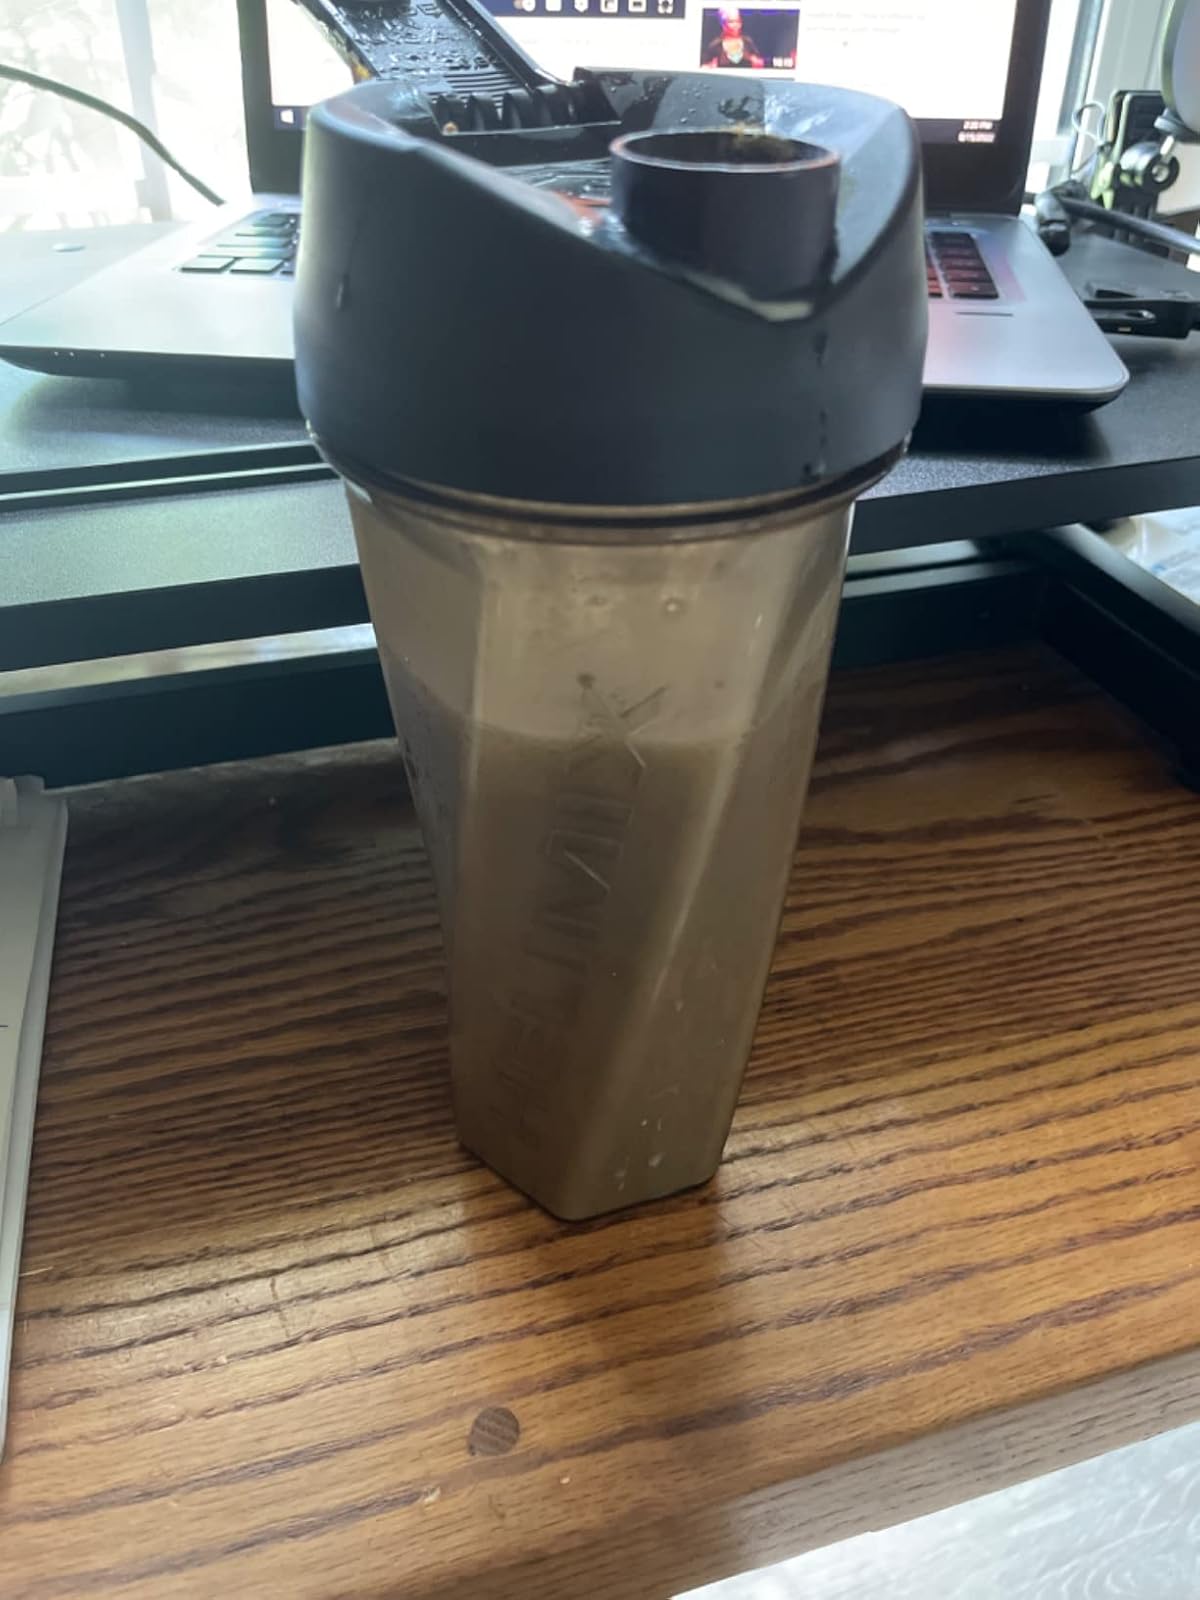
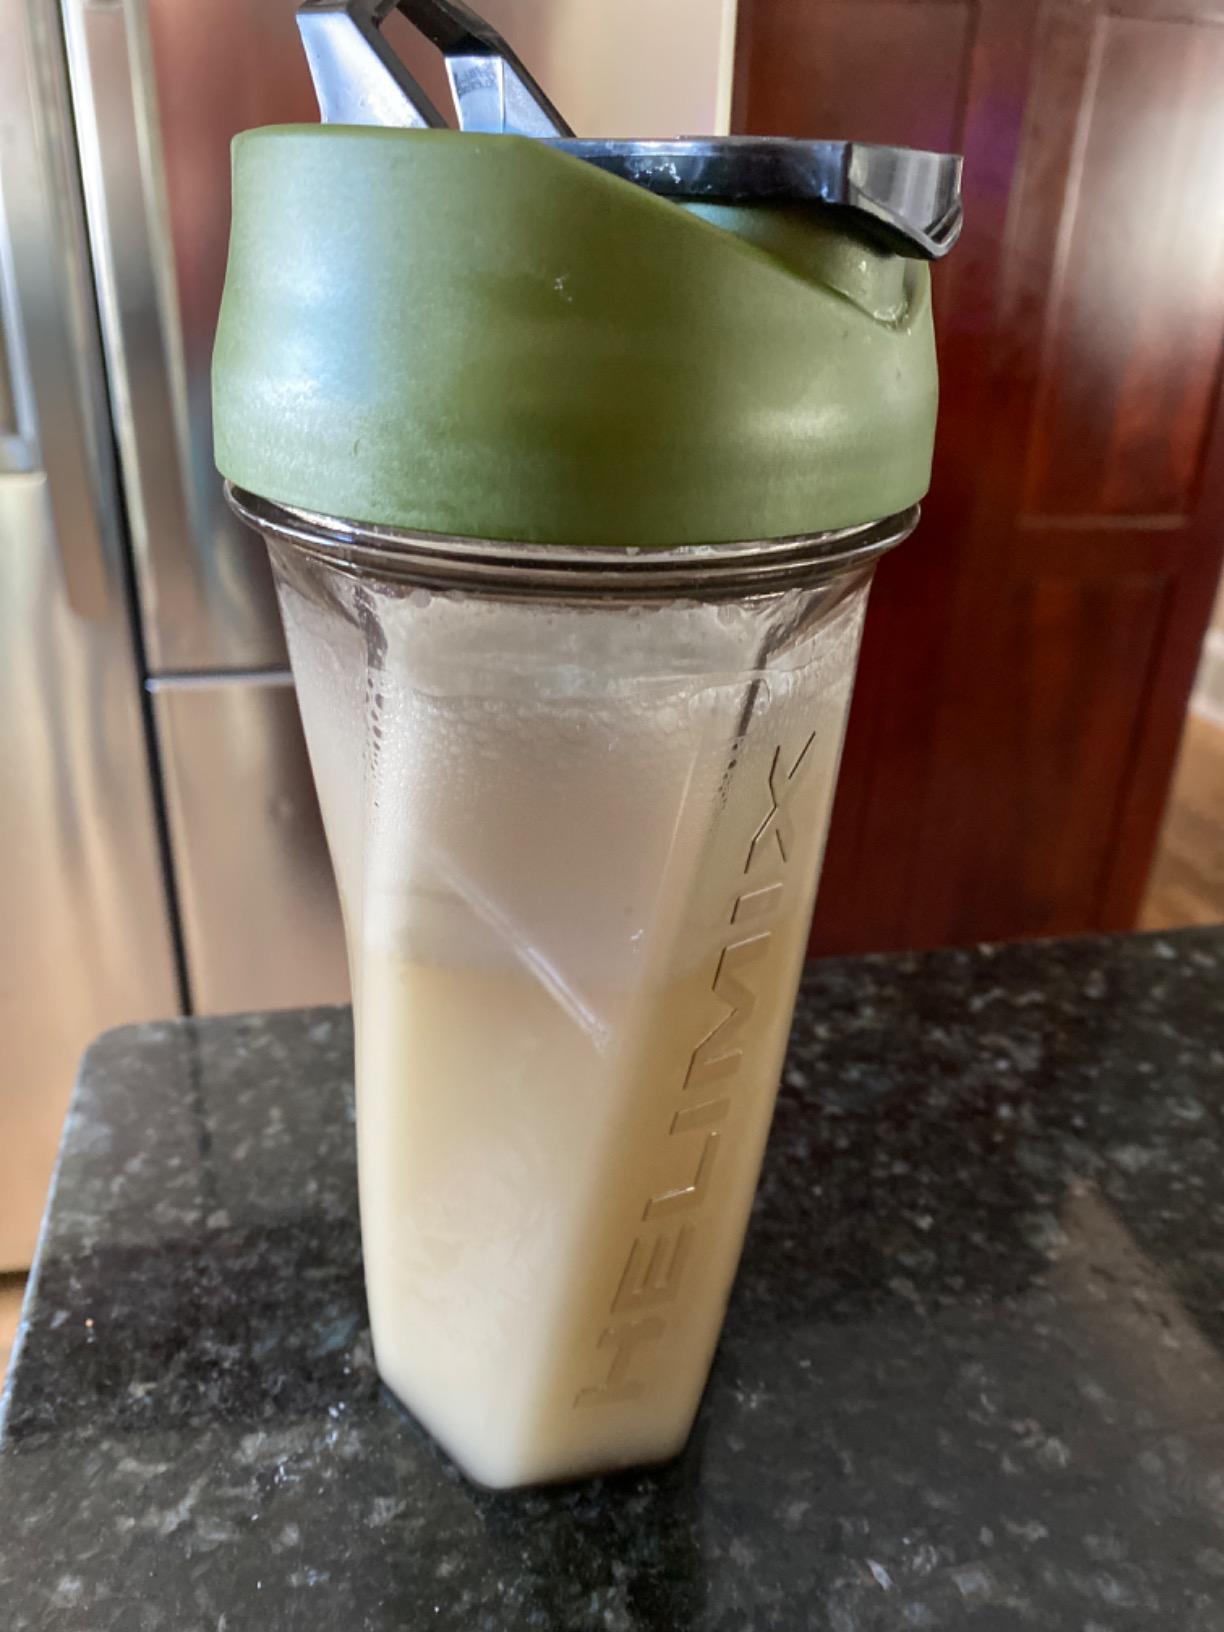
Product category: items_blender
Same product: no